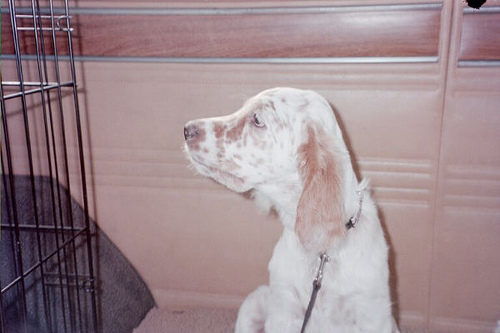
Animal: dog
Breed: english setter